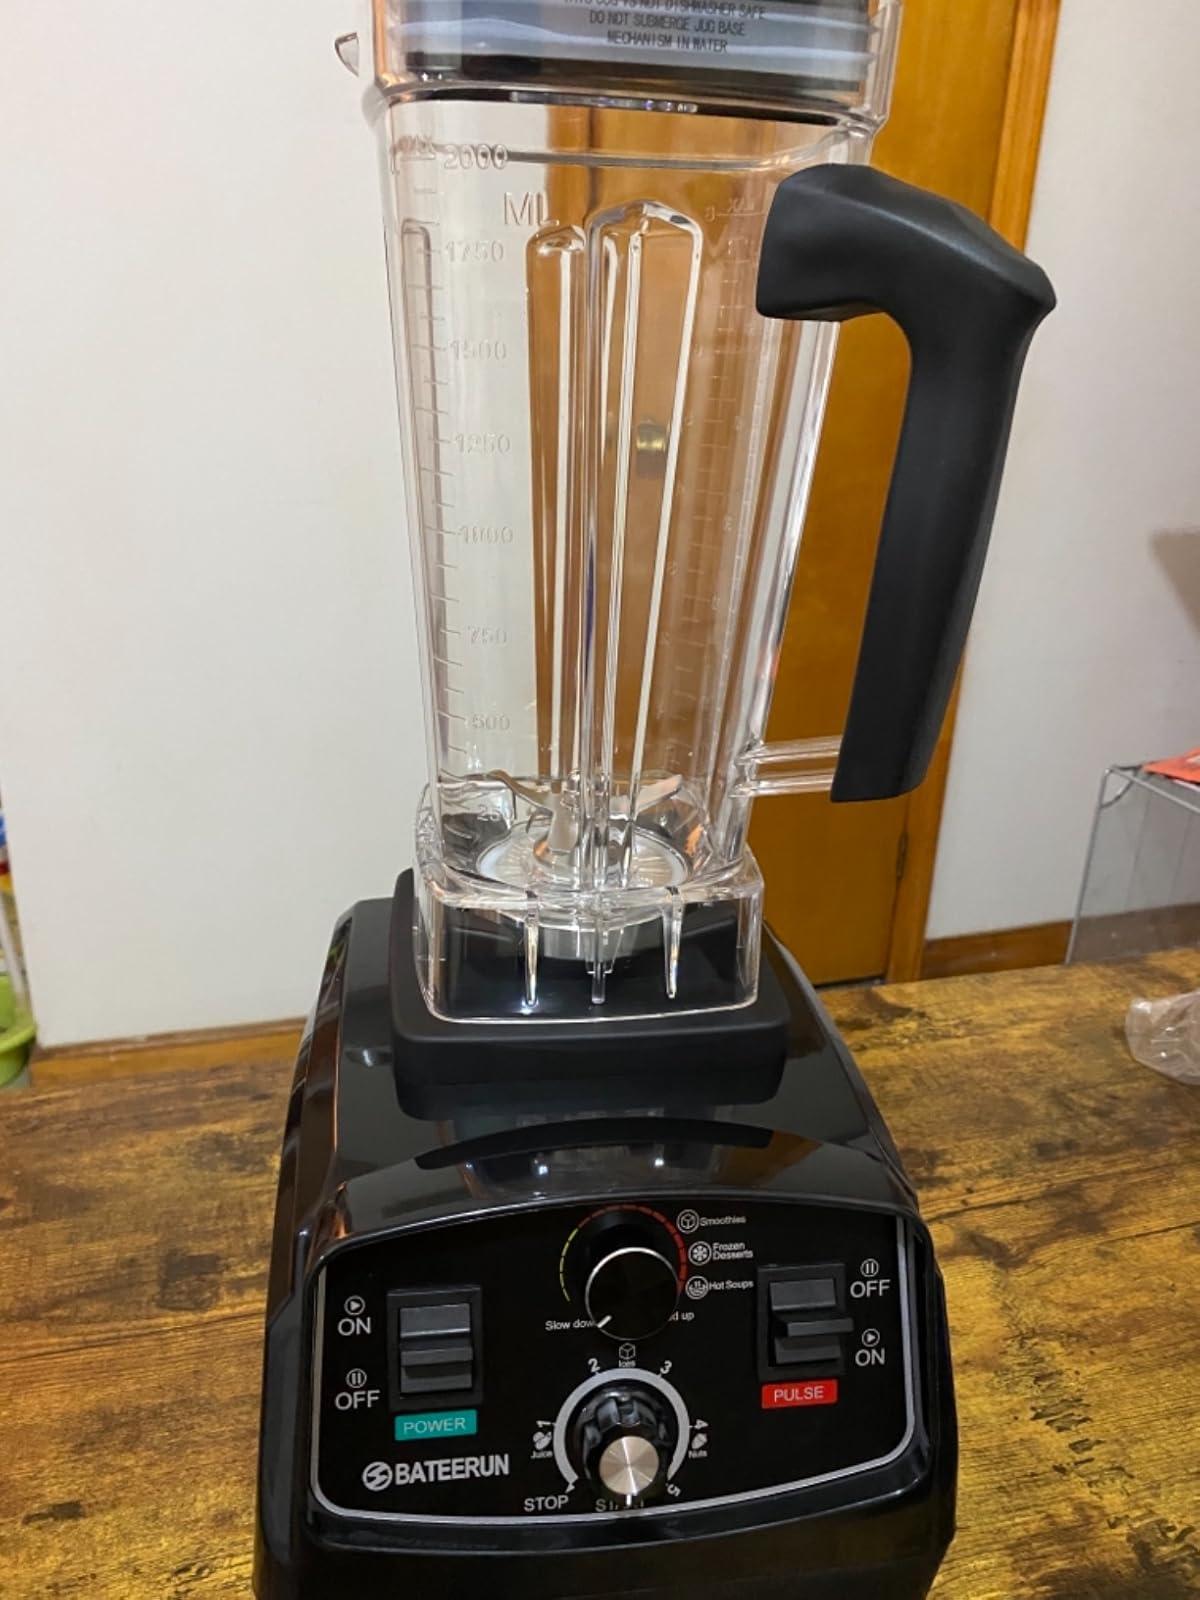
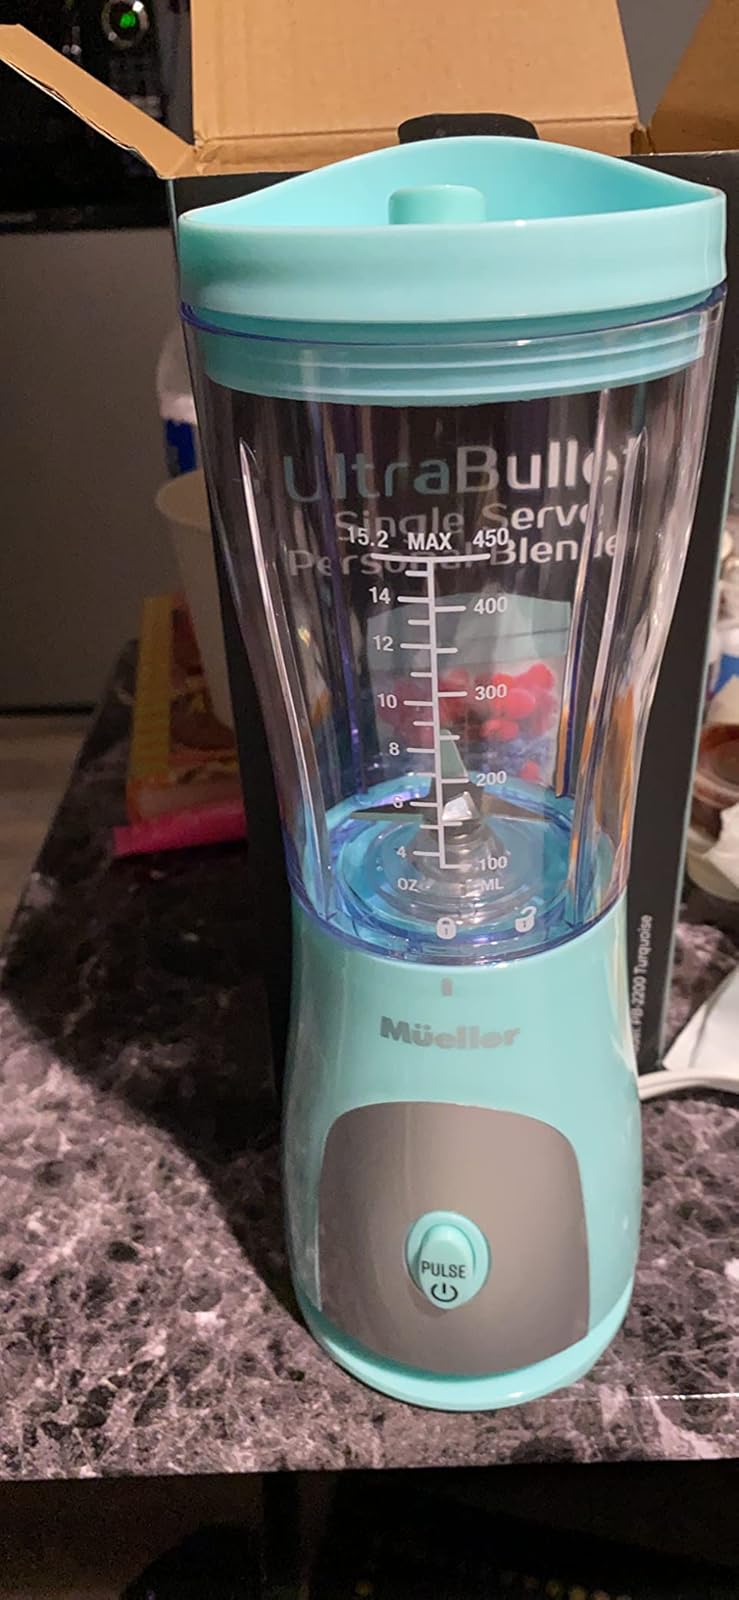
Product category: items_blender
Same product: no